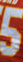
Number: 5